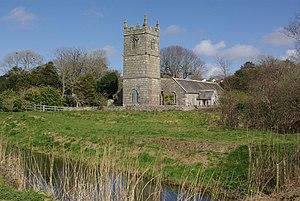
St Erth est une paroisse civile et un village des Cornouailles, en Angleterre, au Royaume-Uni.